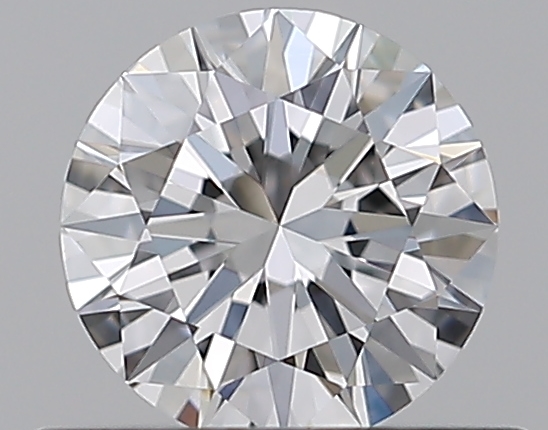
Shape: round
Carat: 0.5
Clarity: VVS2
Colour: D
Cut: EX
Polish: EX
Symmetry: EX
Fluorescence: M
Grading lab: GIA
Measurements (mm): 5.16 x 5.19 x 3.1